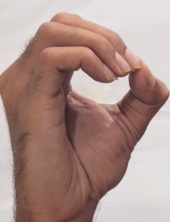
ASL sign: O